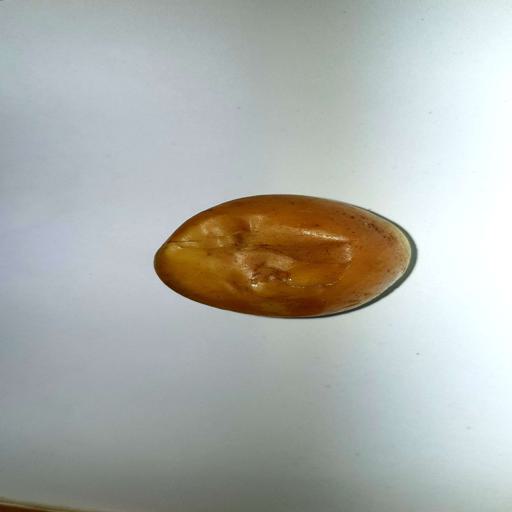
Label: bruised